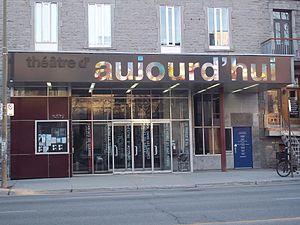
Le Théâtre d'Aujourd'hui est situé au 3900 rue Saint-Denis à Montréal